South Australian Railways locomotives 1–3

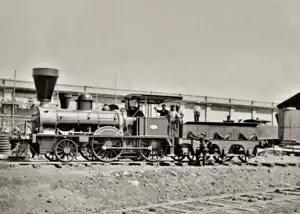
One of the first three South Australian Railways locomotives, photographed between 1869, when they were converted from well tank to tender configuration to increase their coal and water capacity, and 1871–1874, when they were withdrawn. The locomotive is standing on inverted U-shaped "bridge rails", without fishplates.

South Australian Railways locomotives 1, 2 and 3, the first locomotives delivered to the railway, arrived in time for deployment on the soon-to-be-opened Adelaide to Port Adelaide line. Built in 1855 by William Fairbairn & Sons in Manchester, UK, they arrived at Port Adelaide on the brig "Theodore" in November 1855, and were unloaded in January 1856; they were assembled and placed service in the succeeding three months. They were named "Adelaide", "Victoria" and "Albert" but were numbered (1 to 3 respectively) only after many years, and a locomotive class was never assigned to them.